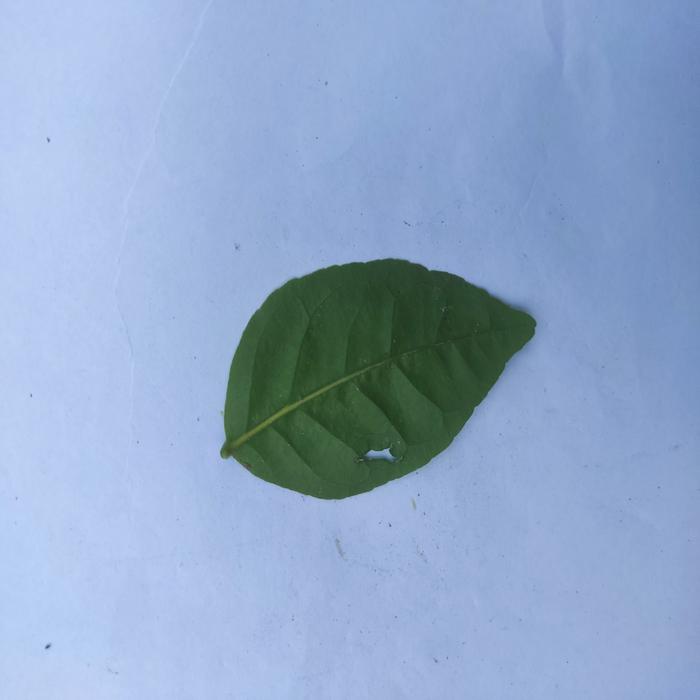
Crop: Aegle Marmelos
Leaf condition: Healthy_Leaf